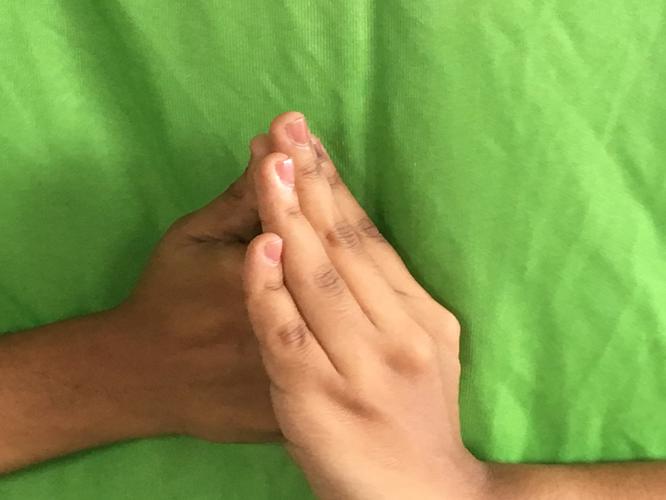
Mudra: Shanka
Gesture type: double_hand